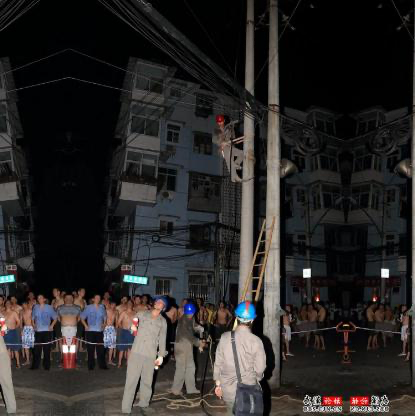
Objects in the image:
label: helmet
label: helmet
label: helmet
label: helmet
label: head
label: head
label: head
label: head
label: head
label: head
label: head
label: head
label: head
label: head
label: head
label: head
label: head
label: head
label: head
label: head
label: head
label: head
label: head
label: head